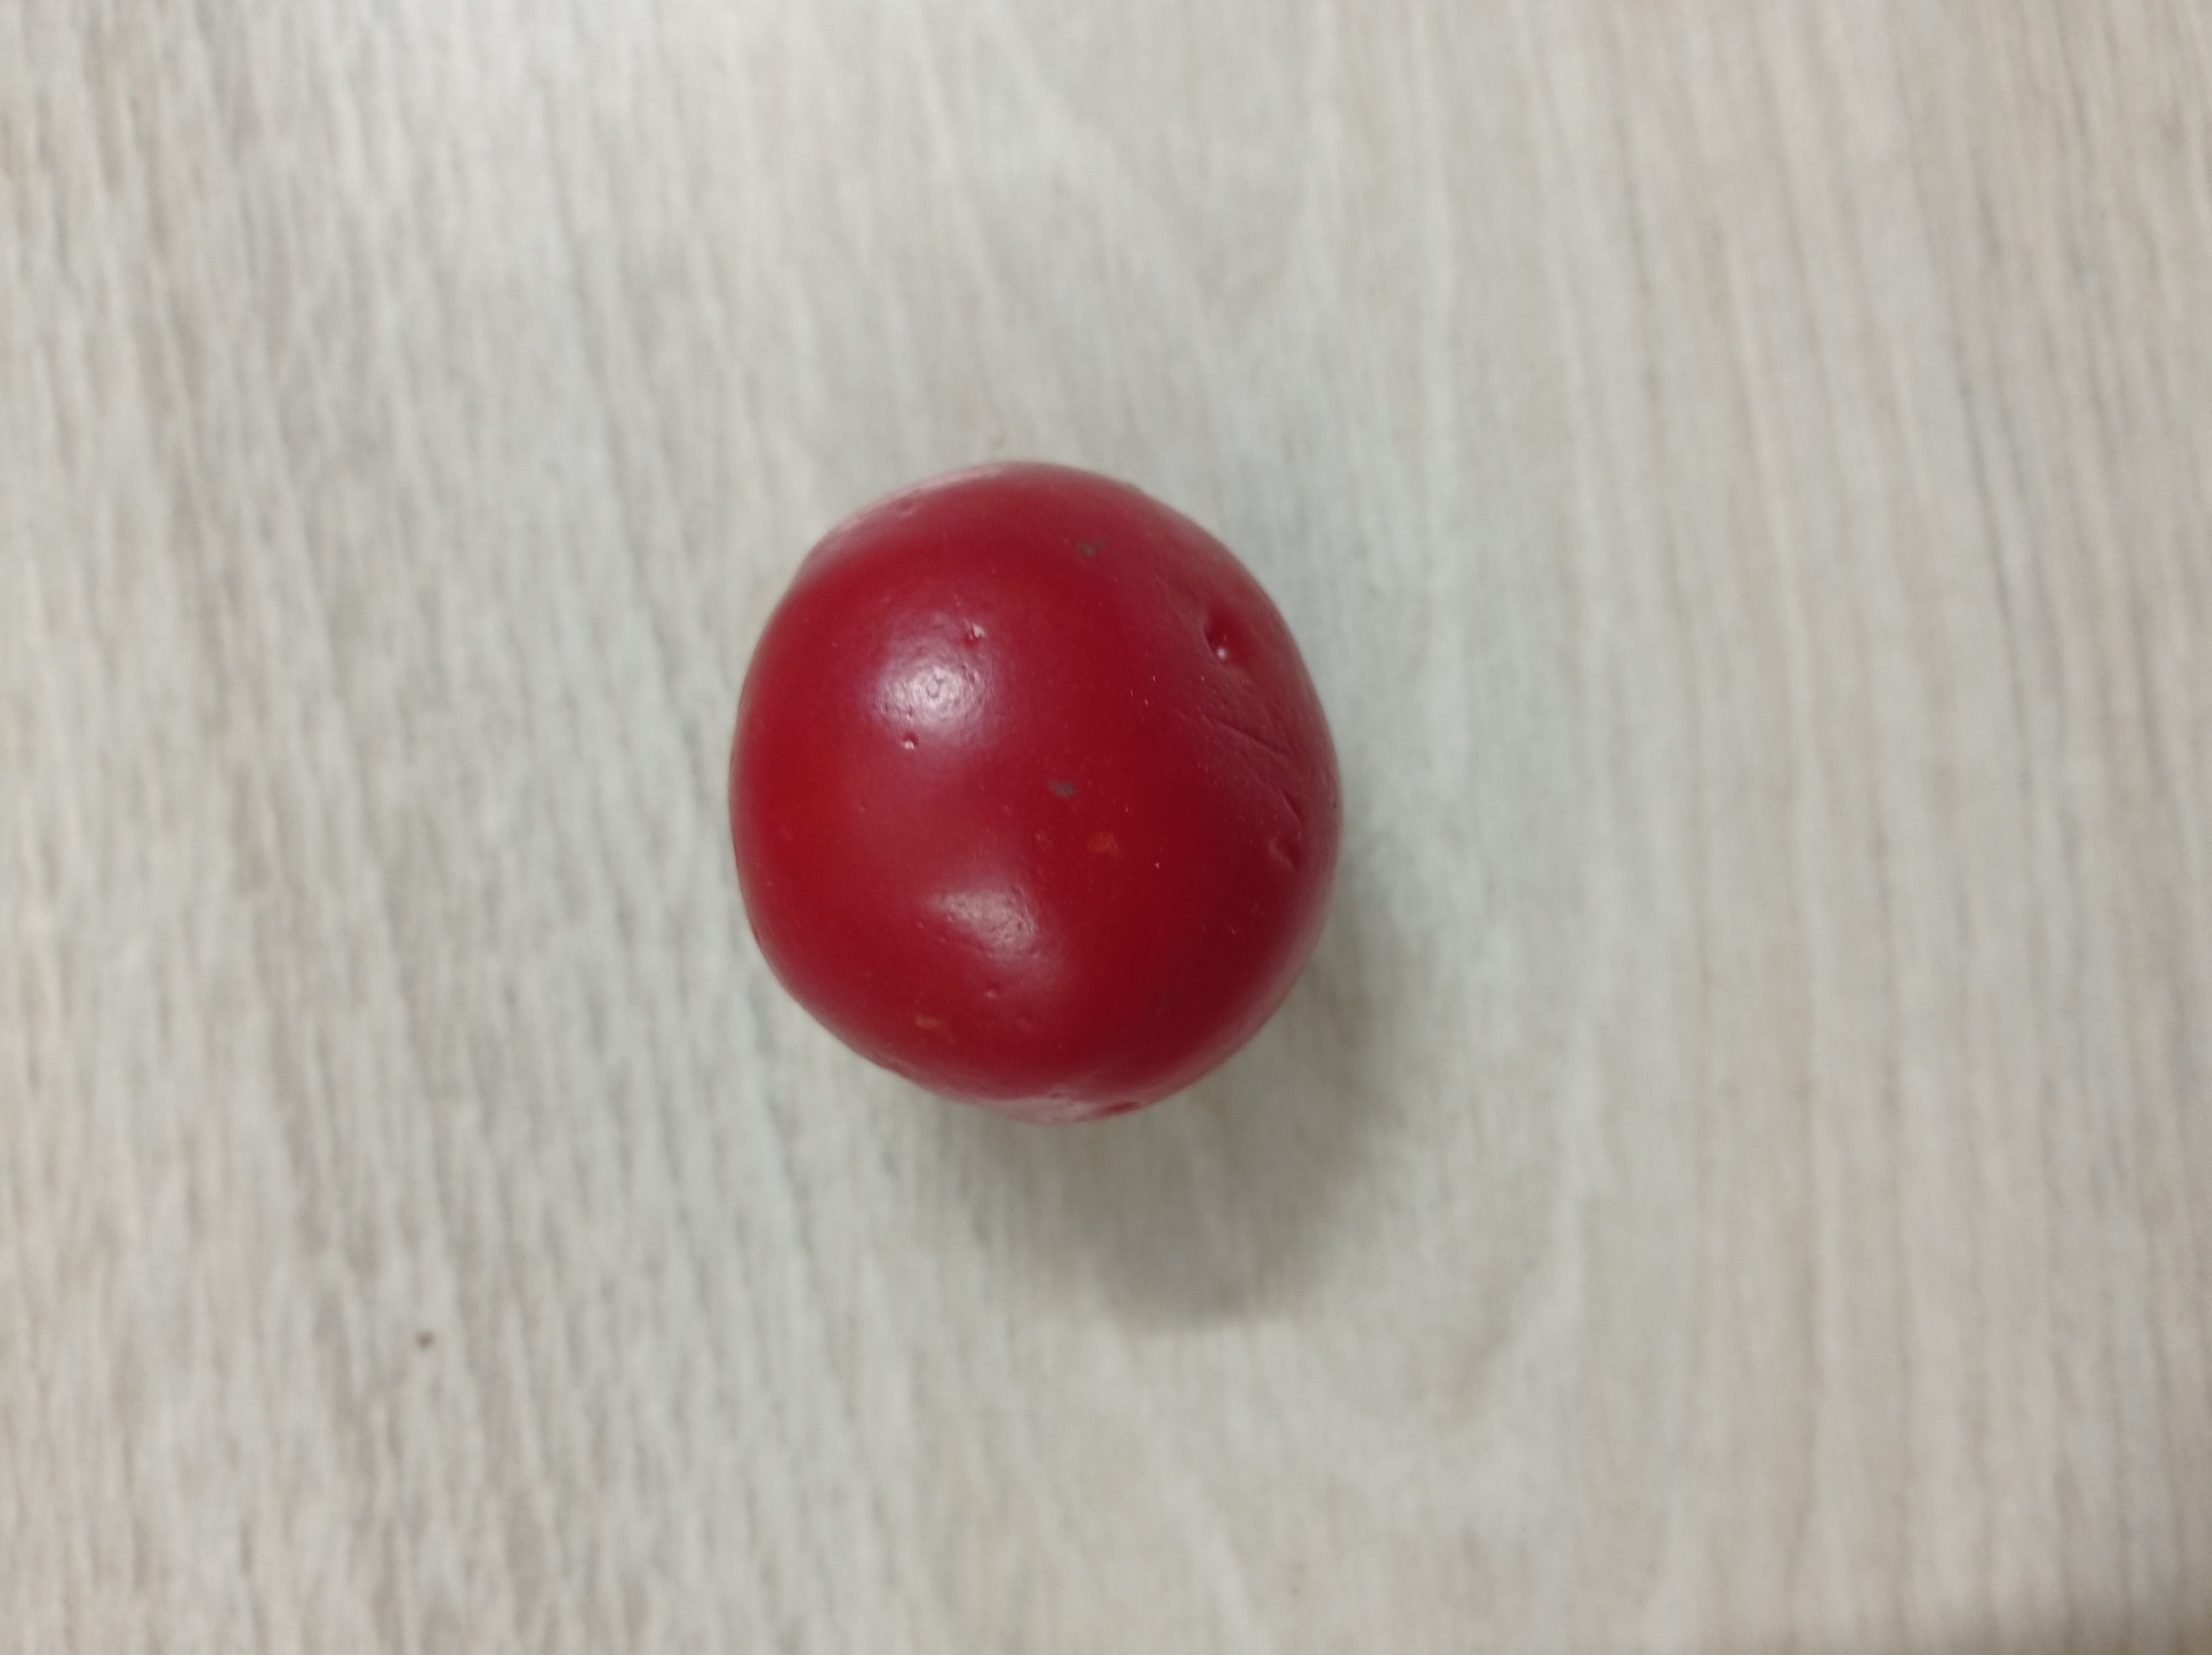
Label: Fresh